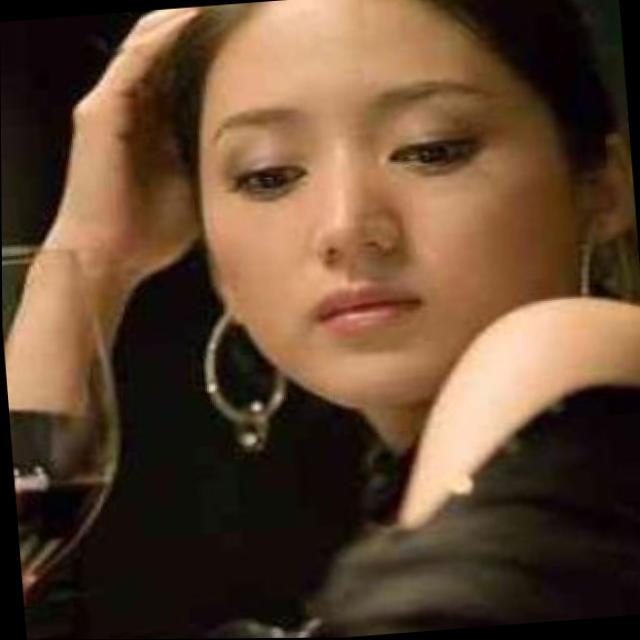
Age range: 21-44